Raheel Sharif

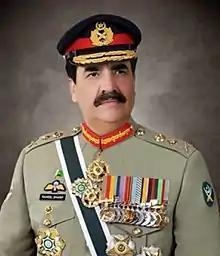
Official military portrait, 2013

General Raheel Sharif (Urdu: ; born 16 June 1956) is a retired four-star army general of the Pakistan Army who served as the ninth chief of army staff from 29 November 2013 to 29 November 2016. After his retirement as Pakistan's army chief, he was appointed as the commander of the Islamic Military Counter Terrorism Coalition, a 41-nation alliance of Muslim countries headquartered in Riyadh, Saudi Arabia.